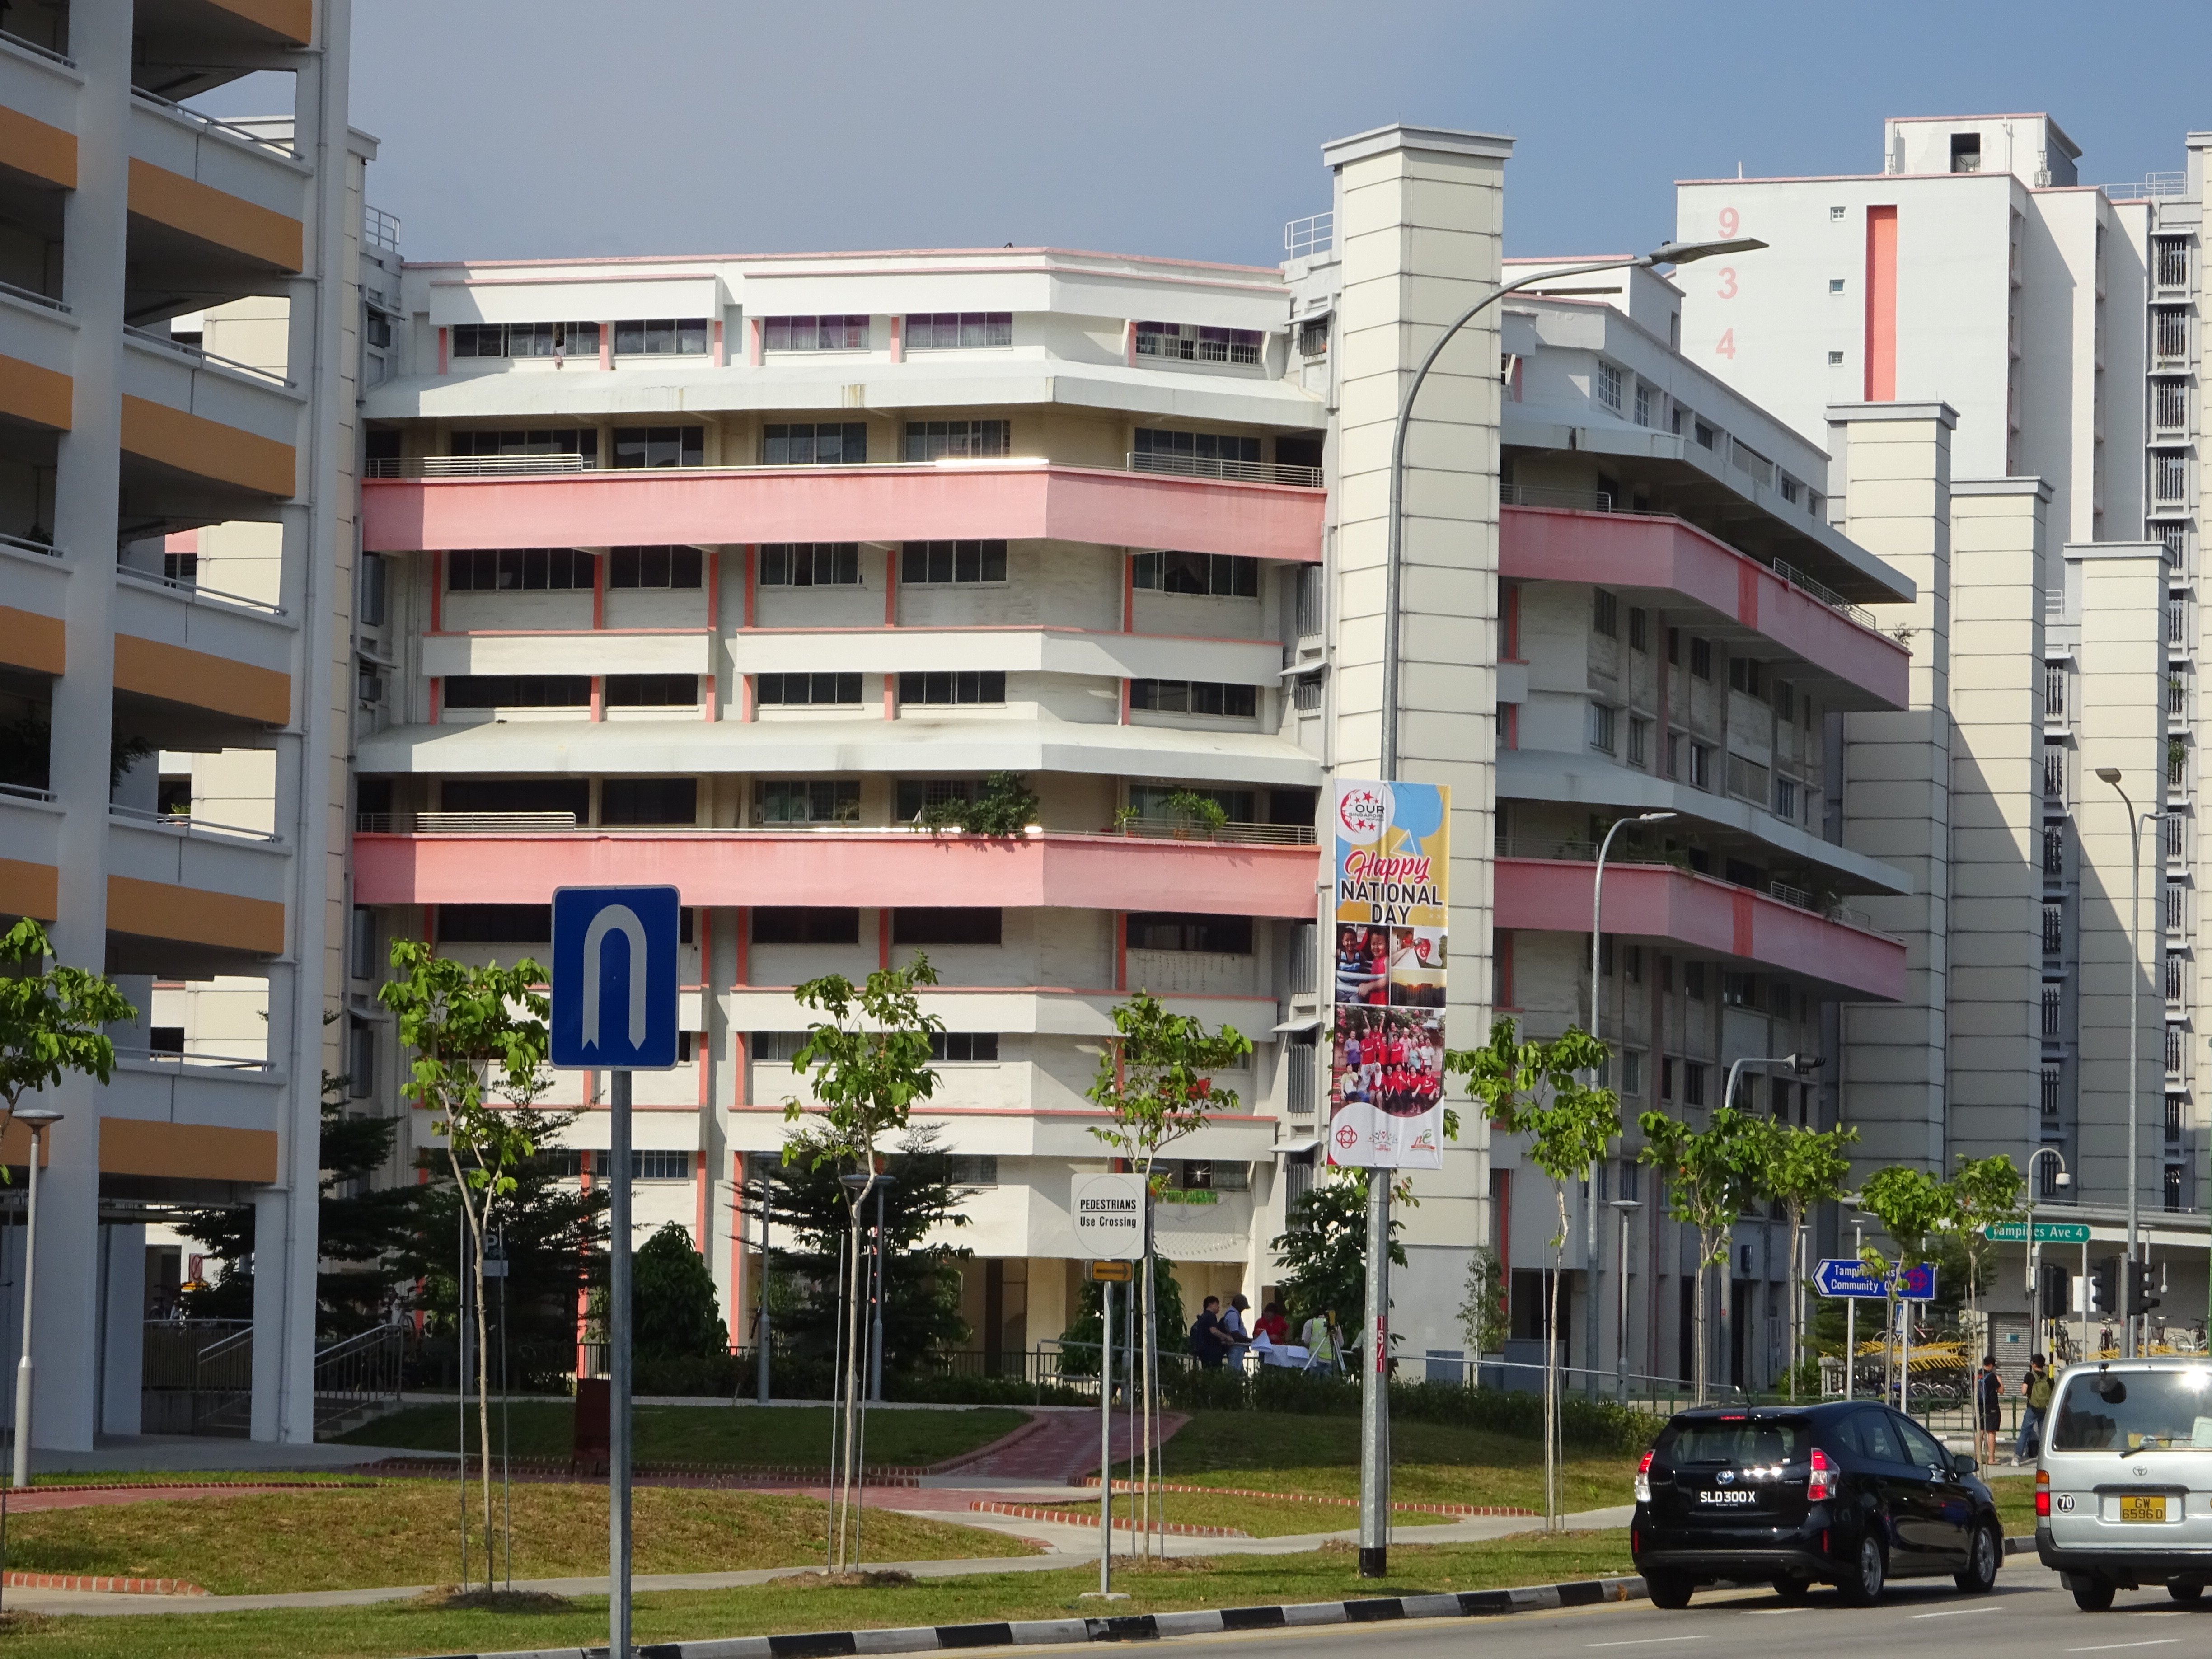
house, building, sky, car, plant, vehicle, tire, wheel, urban design, window, tower block, tree, condominium, residential area, neighbourhood, vehicle registration plate, real estate, facade, commercial building, city, mixed use, parking, street, headquarters, apartment, road, van, family car, suburb, art, corporate headquarters, downtown, street light, transport, traffic, room, light commercial vehicle